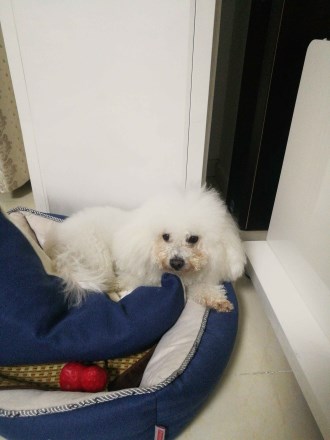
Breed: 3083-n000117-Bichon_Frise